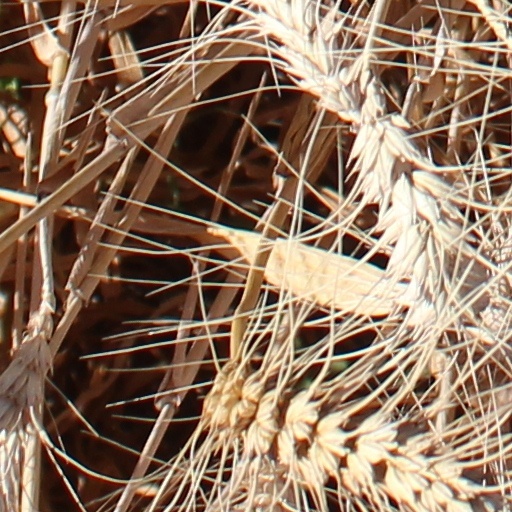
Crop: wheat